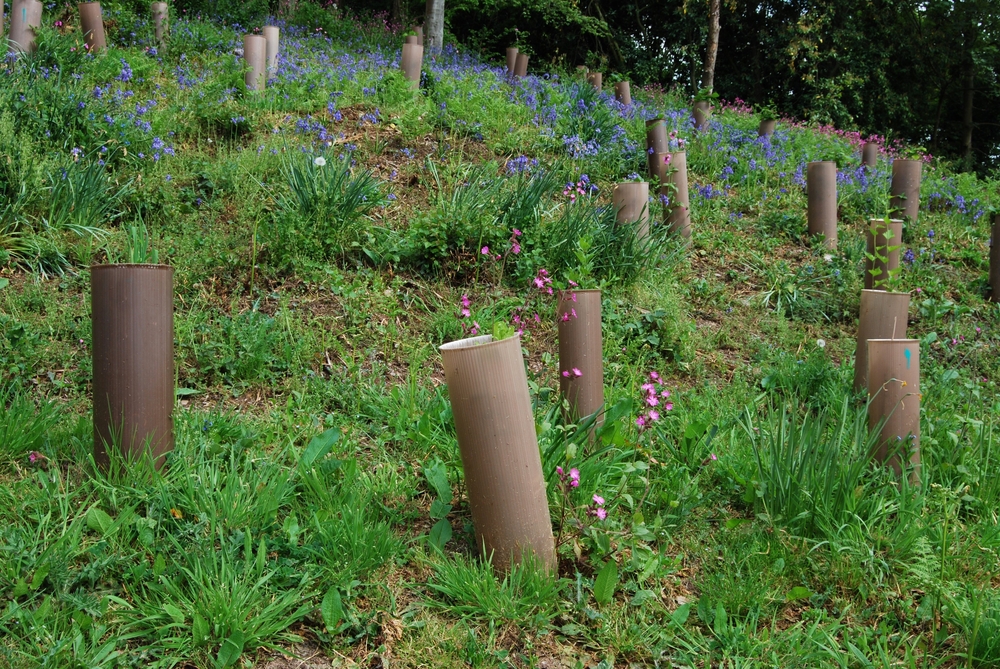
Label: cardboard